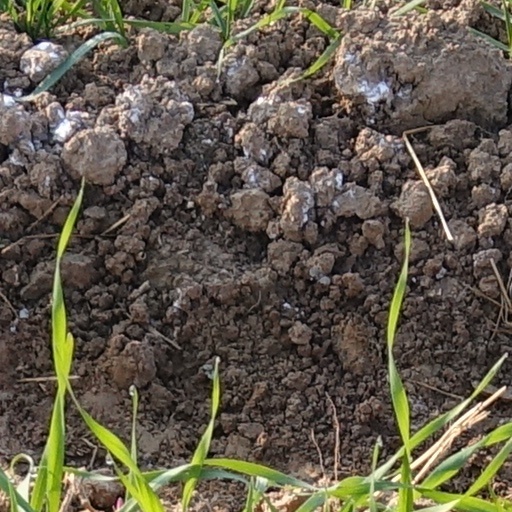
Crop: wheat